Jaya Sri Maha Bodhi

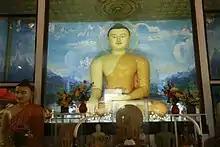
Bodhi Tree Image House Buddha at Anuradhapura Sri Lanka 2021

In the 3rd century BC, it was brought to Sri Lanka by Sangamitta Theri (Pali; Skt.: Sanghamitra), the daughter of Emperor Asoka and founder of an order of Buddhist nuns in Sri Lanka. In 288 BC it was planted by King Devanampiya Tissa on a high terrace about above the ground in the Mahamevnāwa Park in Anuradhapura and surrounded by railings.